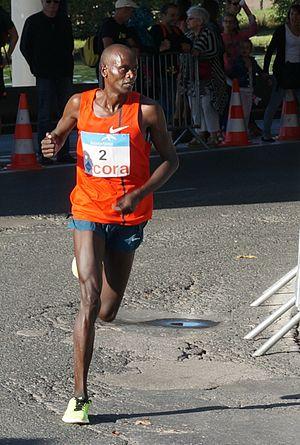
lors du Marathon de Reims 2014.